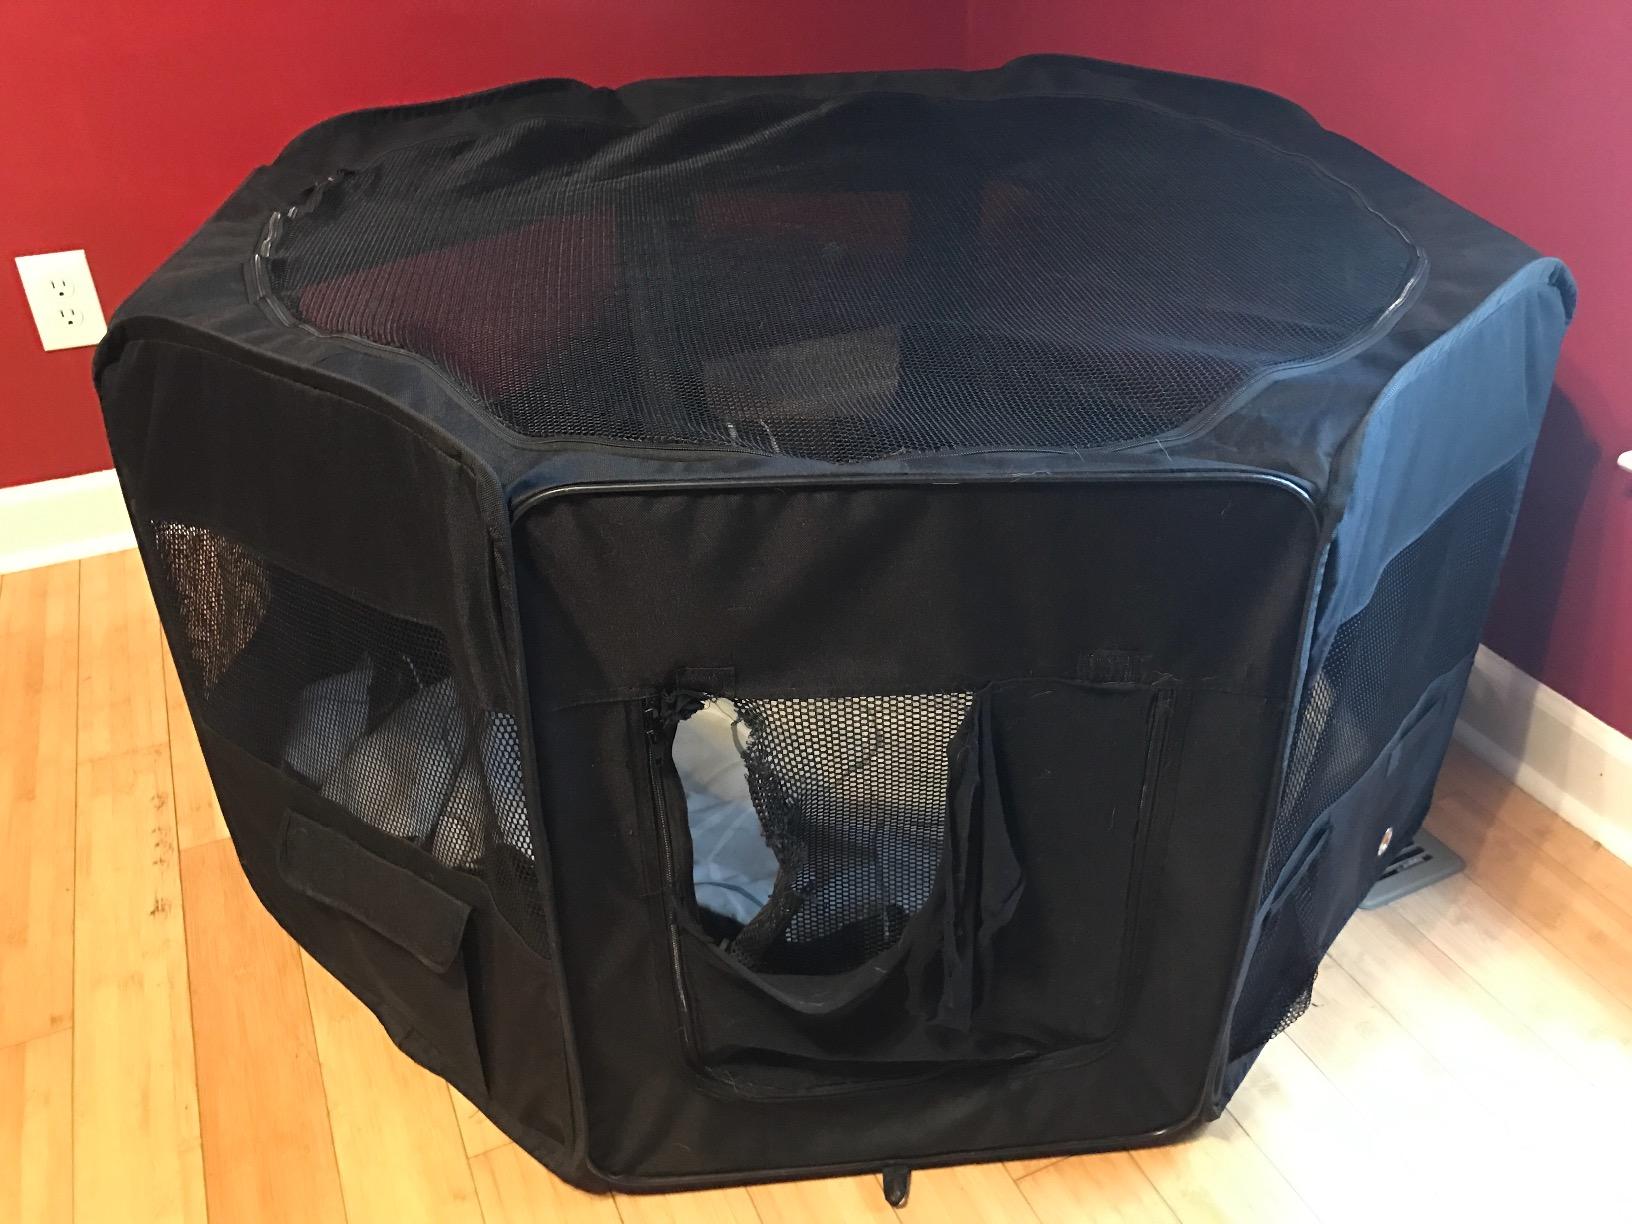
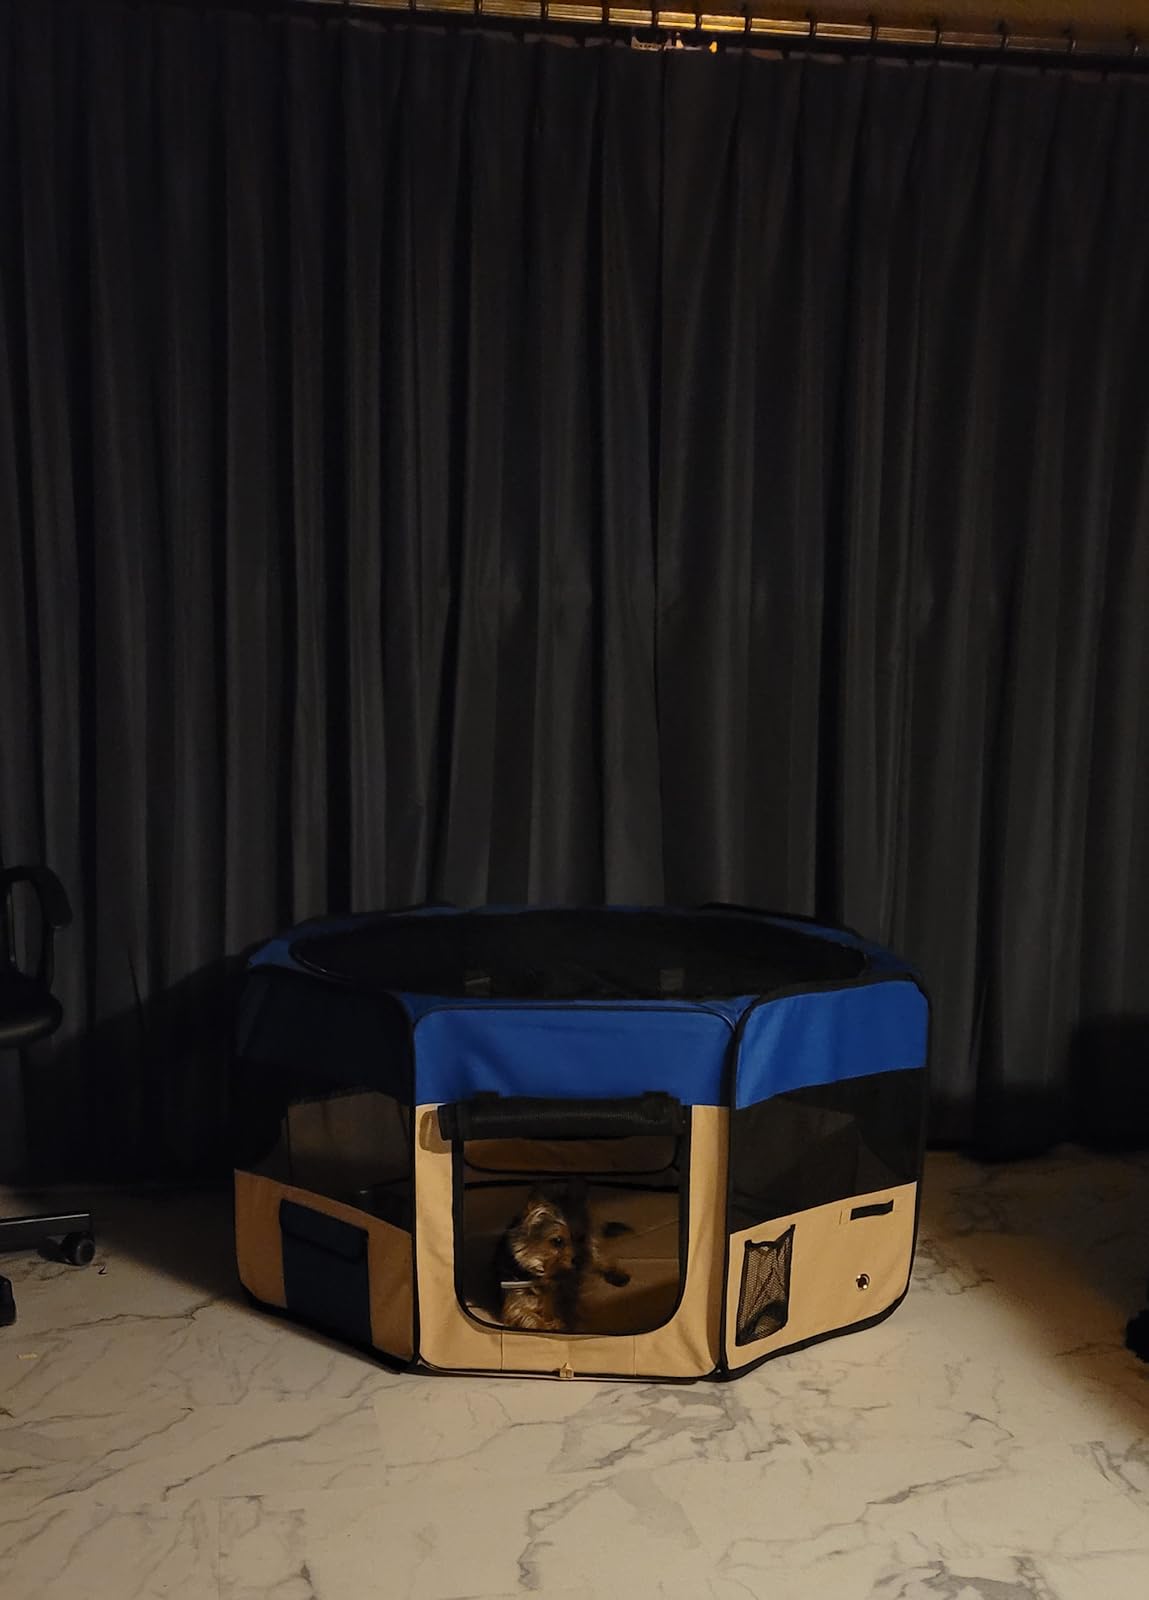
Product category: items_kennel
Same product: no